Quasar

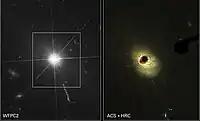
Hubble images of quasar 3C 273. At right, a coronagraph is used to block the quasar's light, making it easier to detect the surrounding host galaxy.

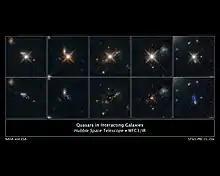
Quasars in interacting galaxies

Between 1917 and 1922, it became clear from work by Heber Doust Curtis, Ernst Öpik and others that some objects ("nebulae") seen by astronomers were in fact distant galaxies like the Milky Way. But when radio astronomy began in the 1950s, astronomers detected, among the galaxies, a small number of anomalous objects with properties that defied explanation.